Tjoe de Paula

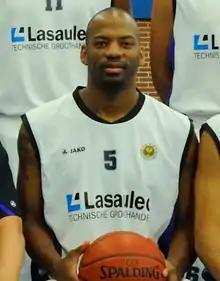
De Paula in 2011 for Aris Leeuwarden

Tjoe de Paula (born 15 February 1982) is a Dutch-Dominican retired basketball player. Standing at , de Paula played as shooting guard.